City on the Magdalensberg

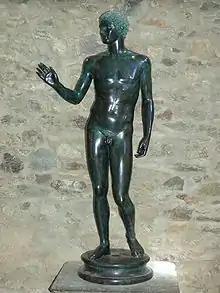
The Jüngling vom Magdalensberg

There are limited findings about the initial phase of the Roman market. It may have been mainly smelting sites for the Norse iron and simple accommodation. The significance of the place already at that time becomes clear by the consecration of the Youth of Magdalensberg by two merchants, which fell into this period.